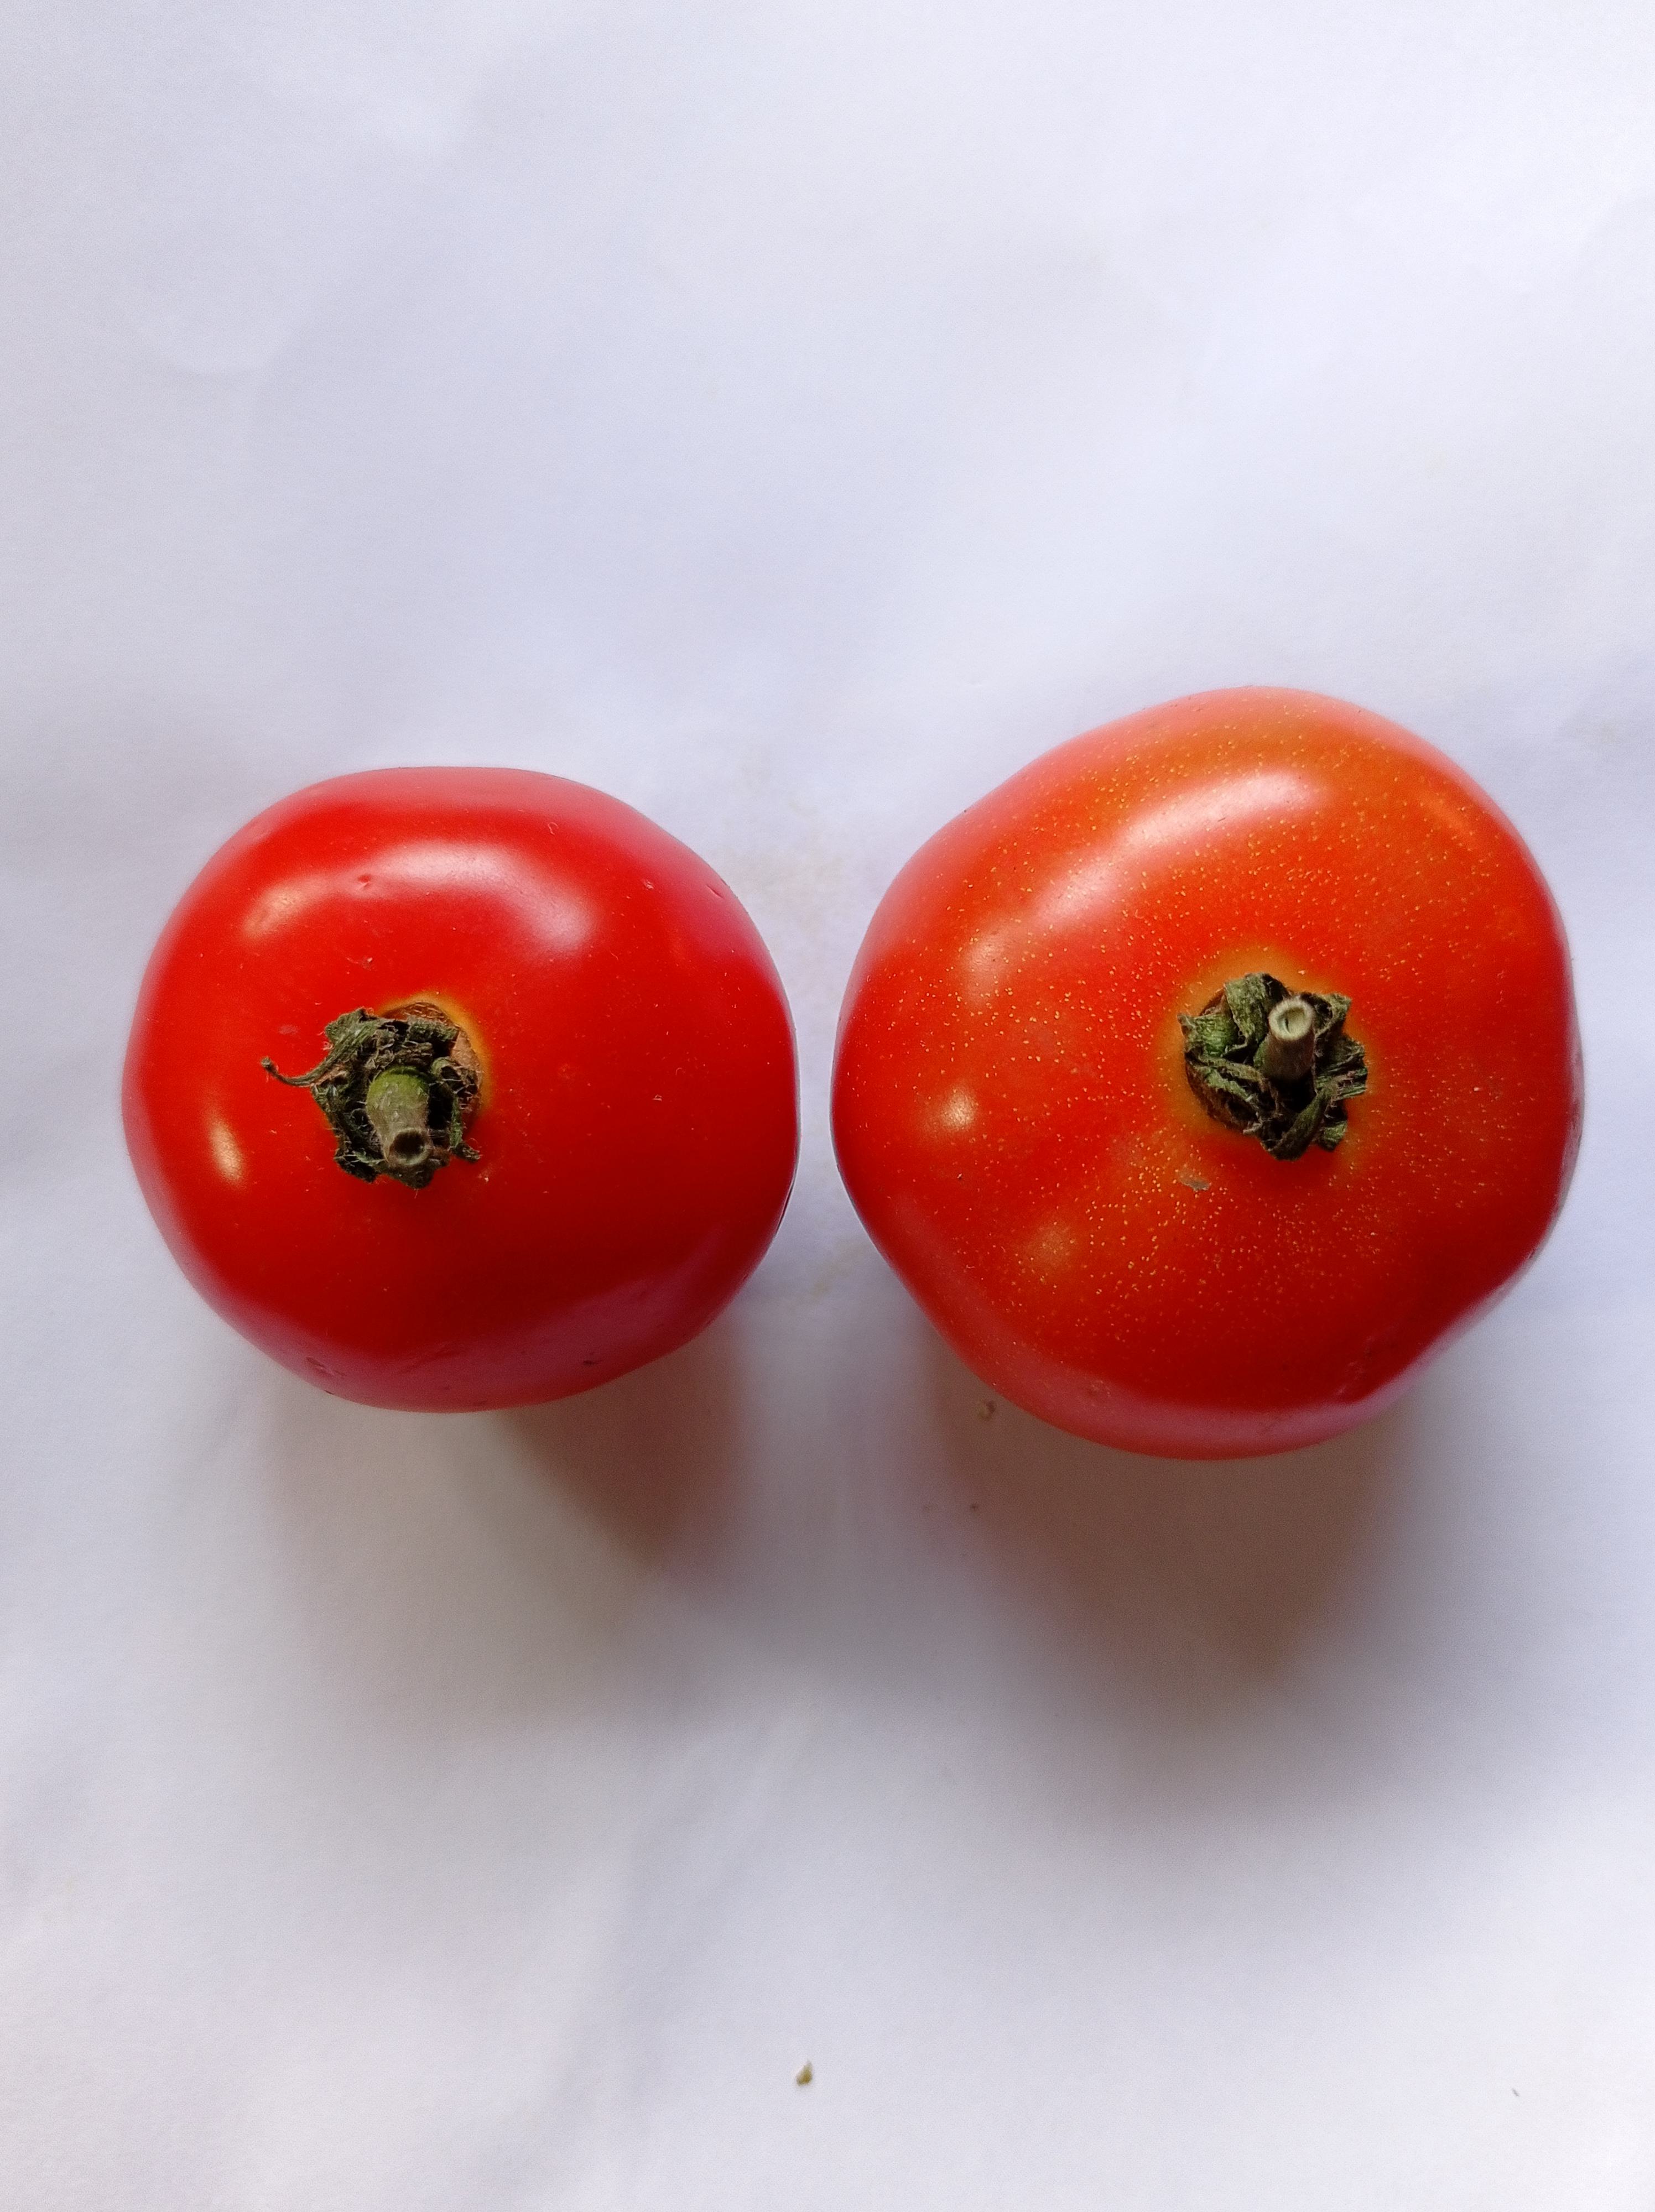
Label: Fresh